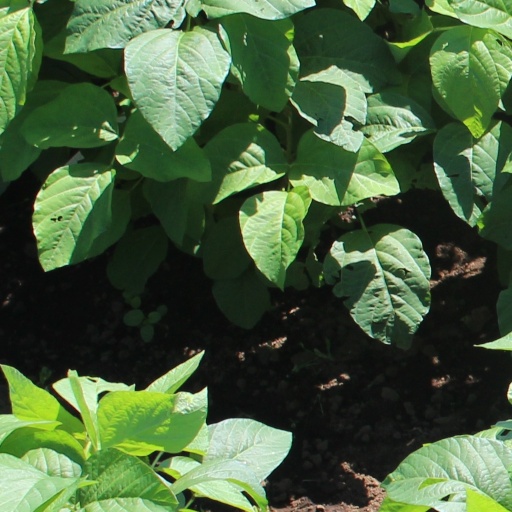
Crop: soybean